Danica Patrick

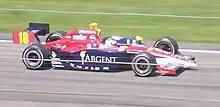
Patrick driving for Rahal Letterman Racing at the 2006 Indianapolis 500

Patrick's parents consented to her dropping out of high school midway through her junior year in 1998, and obtaining a GED certification. She moved by herself to England to advance her racing career and resided in the Buckinghamshire town of Milton Keynes. Three-time Formula One world champion Jackie Stewart helped Patrick and she socialized with drivers such as Jenson Button. Patrick received some financial backing from the Ford Motor Company; she later lost Mecom's support after one season following rumors that she was living an extravagant lifestyle. She successfully persuaded her father to underwrite her career.